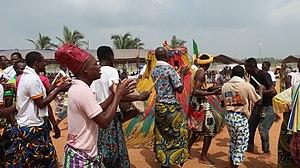
La fête nationale de vodoun est célébrée chaque année le 10 janvier au Bénin, notamment à Ouidah ou Grand-Popo sur la plage entre le fleuve Mono et le golfe de Guinée. Cette fête a été initiée dans les années 1990 par le président Nicéphore Soglo. C'est une fête qui fait appel à tous les cultes de divers horizons du Bénin.